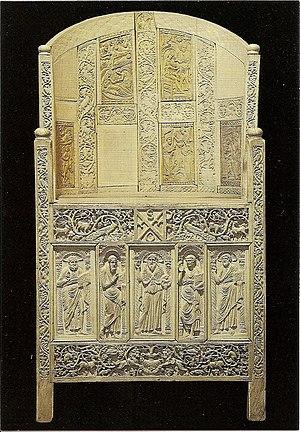
Le rinceau désigne un motif ornemental constitué d'une arabesque de feuillages, de fleurs ou de fruits sculptée ou peinte servant d'ornement en architecture ou dans les arts décoratifs.